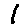
Label: 1